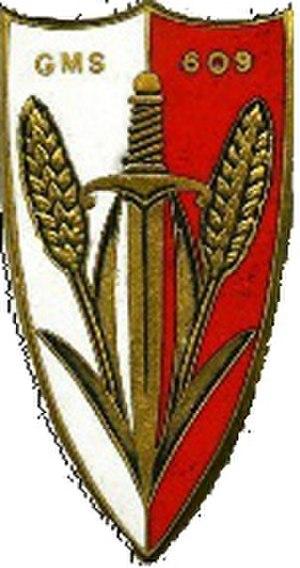
insigne régimentaire du 609 GMS
Les forces armées françaises présentes en Allemagne ont connu plusieurs appellations : troupes d'occupation en Allemagne de 1945 à 1949, forces françaises en Allemagne de 1949 à 1993, forces françaises stationnées en Allemagne de 1993 à 1999 et enfin forces françaises et l'élément civil stationnés en Allemagne depuis 1999.
Le 612ᵉ groupement d'intendance était un service de l'Armée de terre française.